Dolley Madison

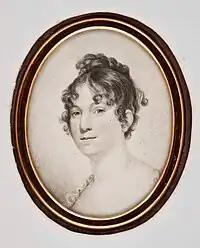
Portrait of Dolley Madison by Thomas Christian Lubbers, located at the National Portrait Gallery.

Madison worked with the architect Benjamin Henry Latrobe to furnish the White House, the first official residence built for the president of the United States. She sometimes served as widower Jefferson's hostess for official ceremonial functions. Madison would become a crucial part of the Washington social circle, befriending the wives of numerous diplomats, among them Sarah Martinez de Yrujo, wife of the ambassador of Spain, and Marie-Angelique Turreau, wife of the French ambassador. Her charm precipitated a diplomatic crisis, called the Merry Affair, after Jefferson escorted Madison to the dining room instead of the wife of Anthony Merry, English diplomat to the U.S., in a major faux pas.